Third Temple

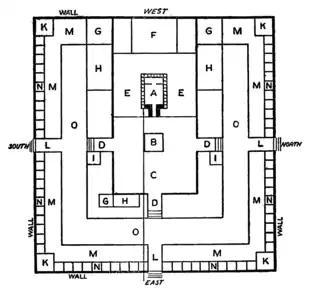

Those Protestants who do believe in the importance of a future rebuilt temple (viz., some dispensationalists) hold that the importance of the sacrificial system shifts to a Memorial of the Cross, given the text of Ezekiel Chapters 39 and following (in addition to Millennial references to the Temple in other Old Testament passages); since Ezekiel explains at length the construction and nature of the Millennial temple, in which Jews will once again hold the priesthood; some others hold that perhaps it was not eliminated with Jesus' sacrifice for sin, but is a ceremonial object lesson for confession and forgiveness (somewhat like water baptism and Communion are today); and that such animal sacrifices would still be appropriate for ritual cleansing and for acts of celebration and thanksgiving toward God. Some dispensationalists believe this will be the case with the Second Coming when Jesus reigns over earth from the city of New Jerusalem. Some interpret a passage in the Book of Daniel, Daniel 12:11, as a prophecy that the end of this age will occur shortly after sacrifices are ended in the newly rebuilt temple.